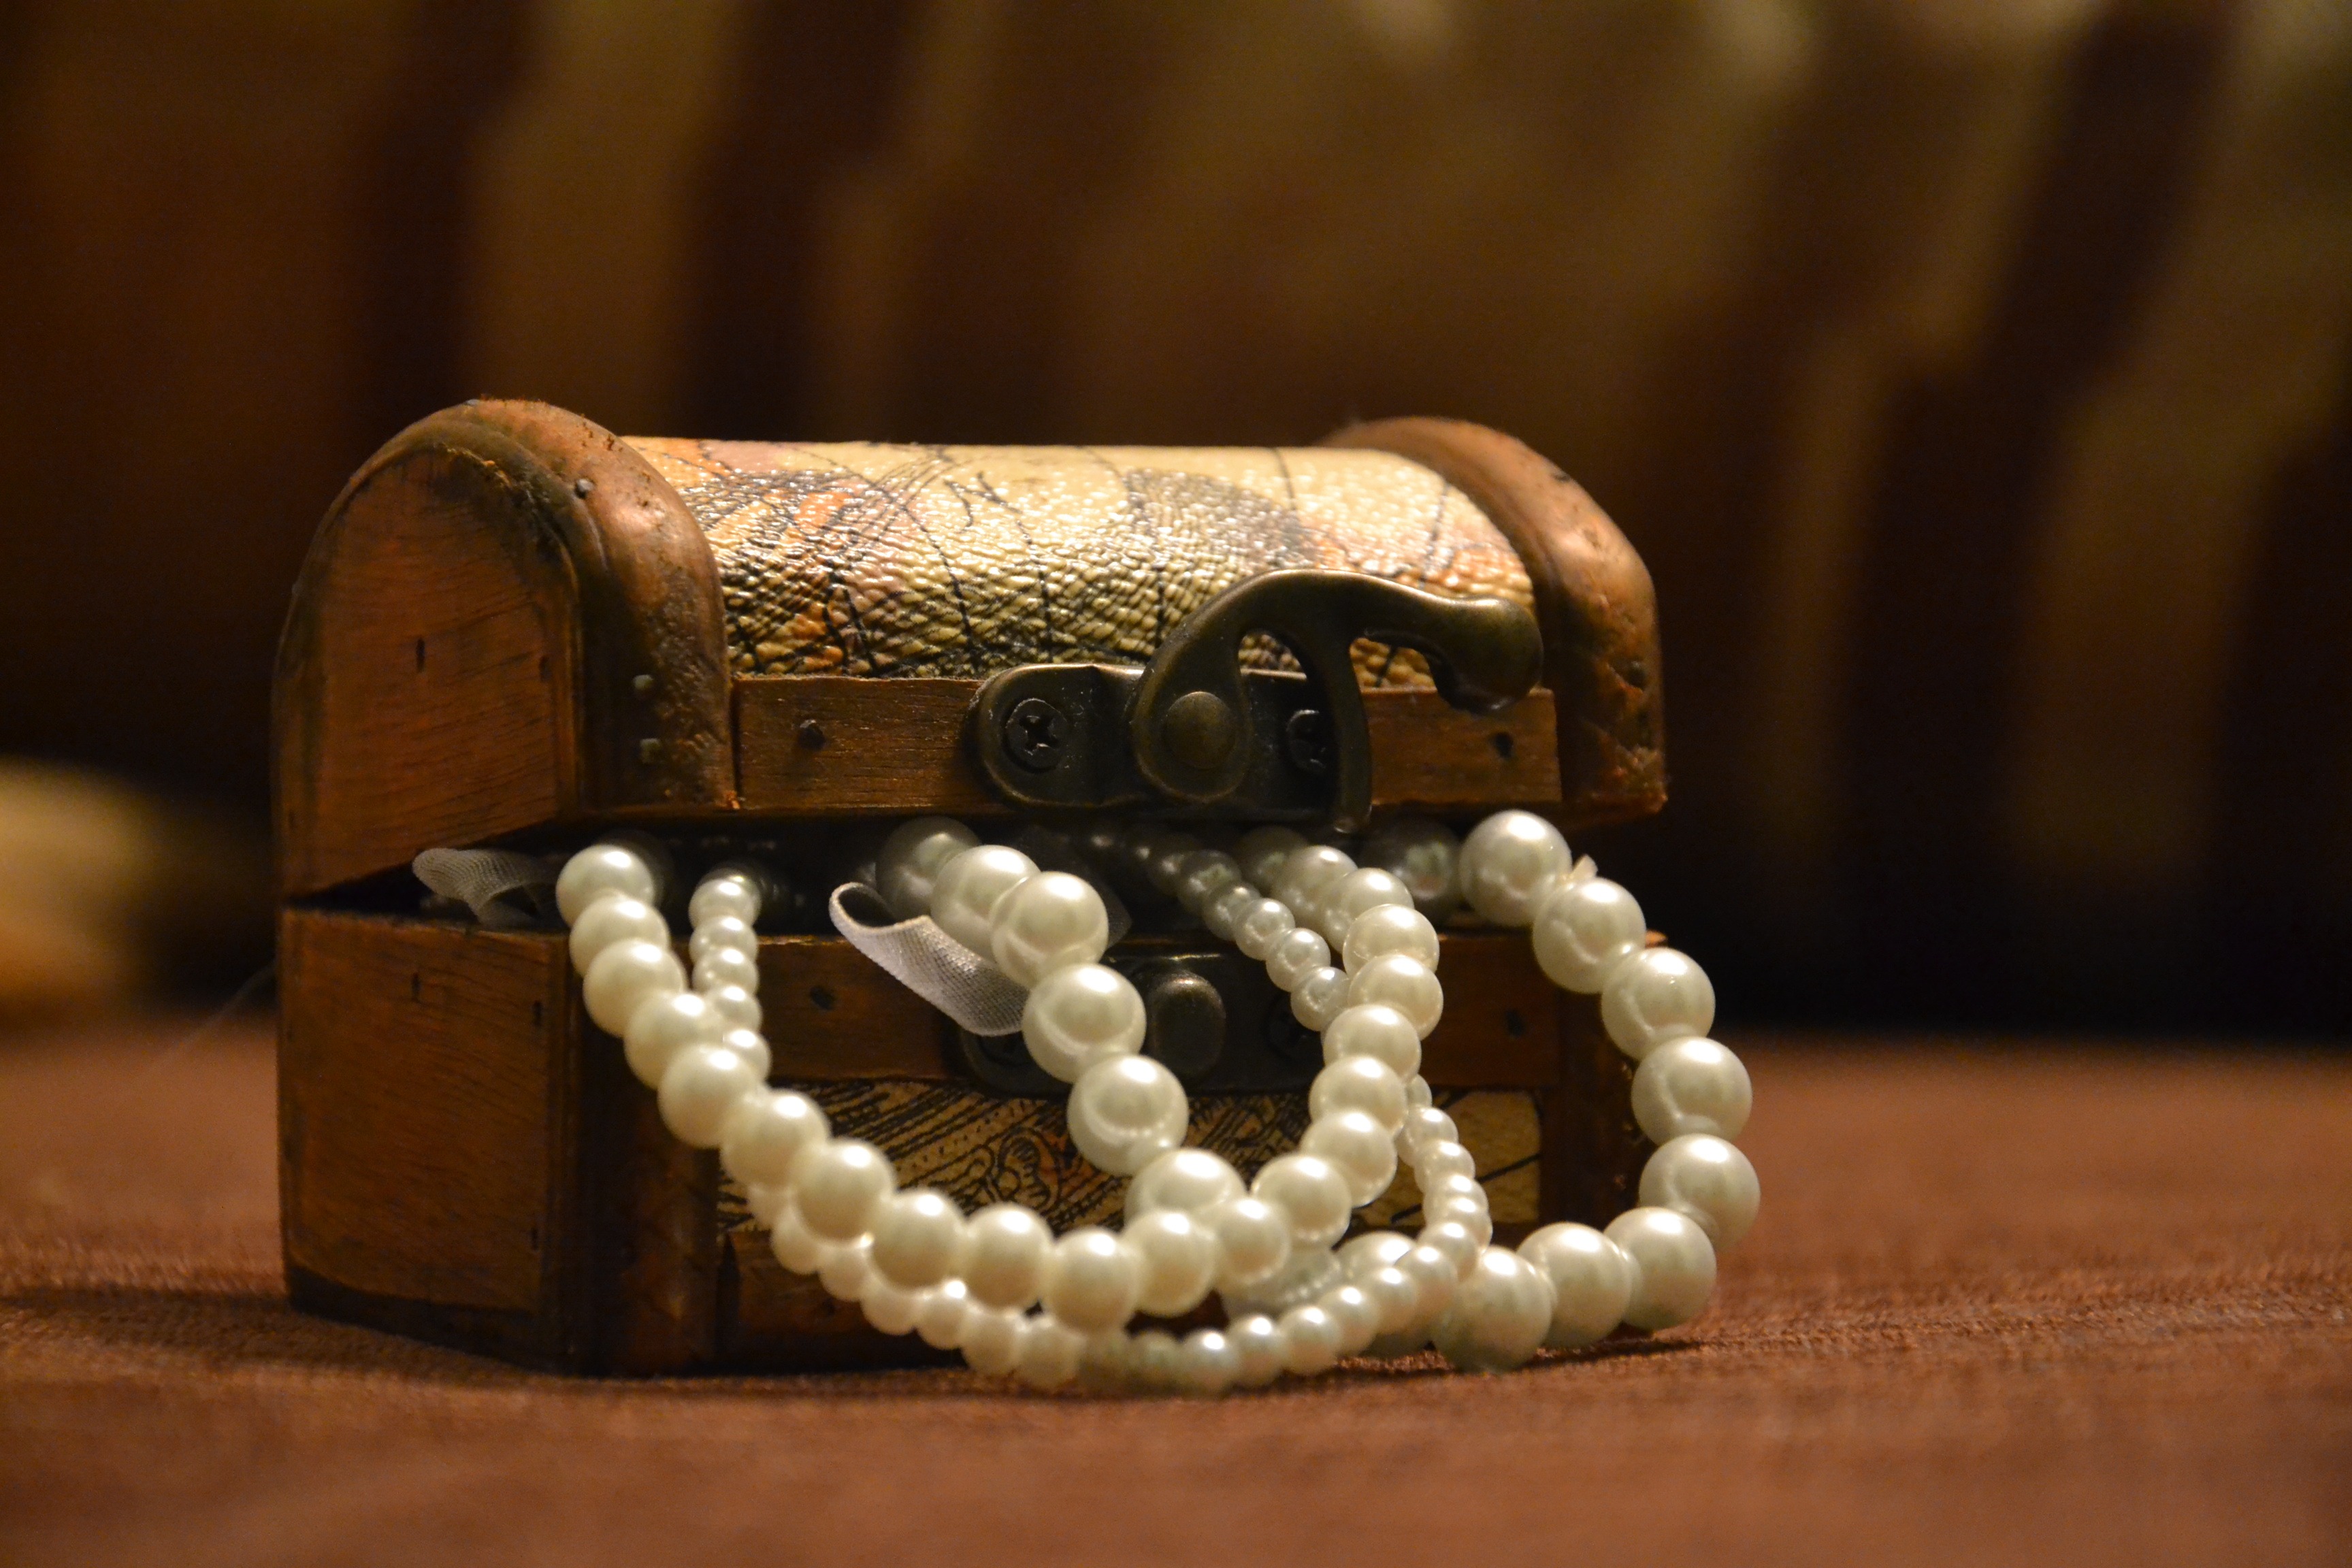
wood, box, material, jewelry, coral, ornament, bracelet, jewellery, carving, packaging, pearls, the hand, coffer, chaplet, fashion accessory